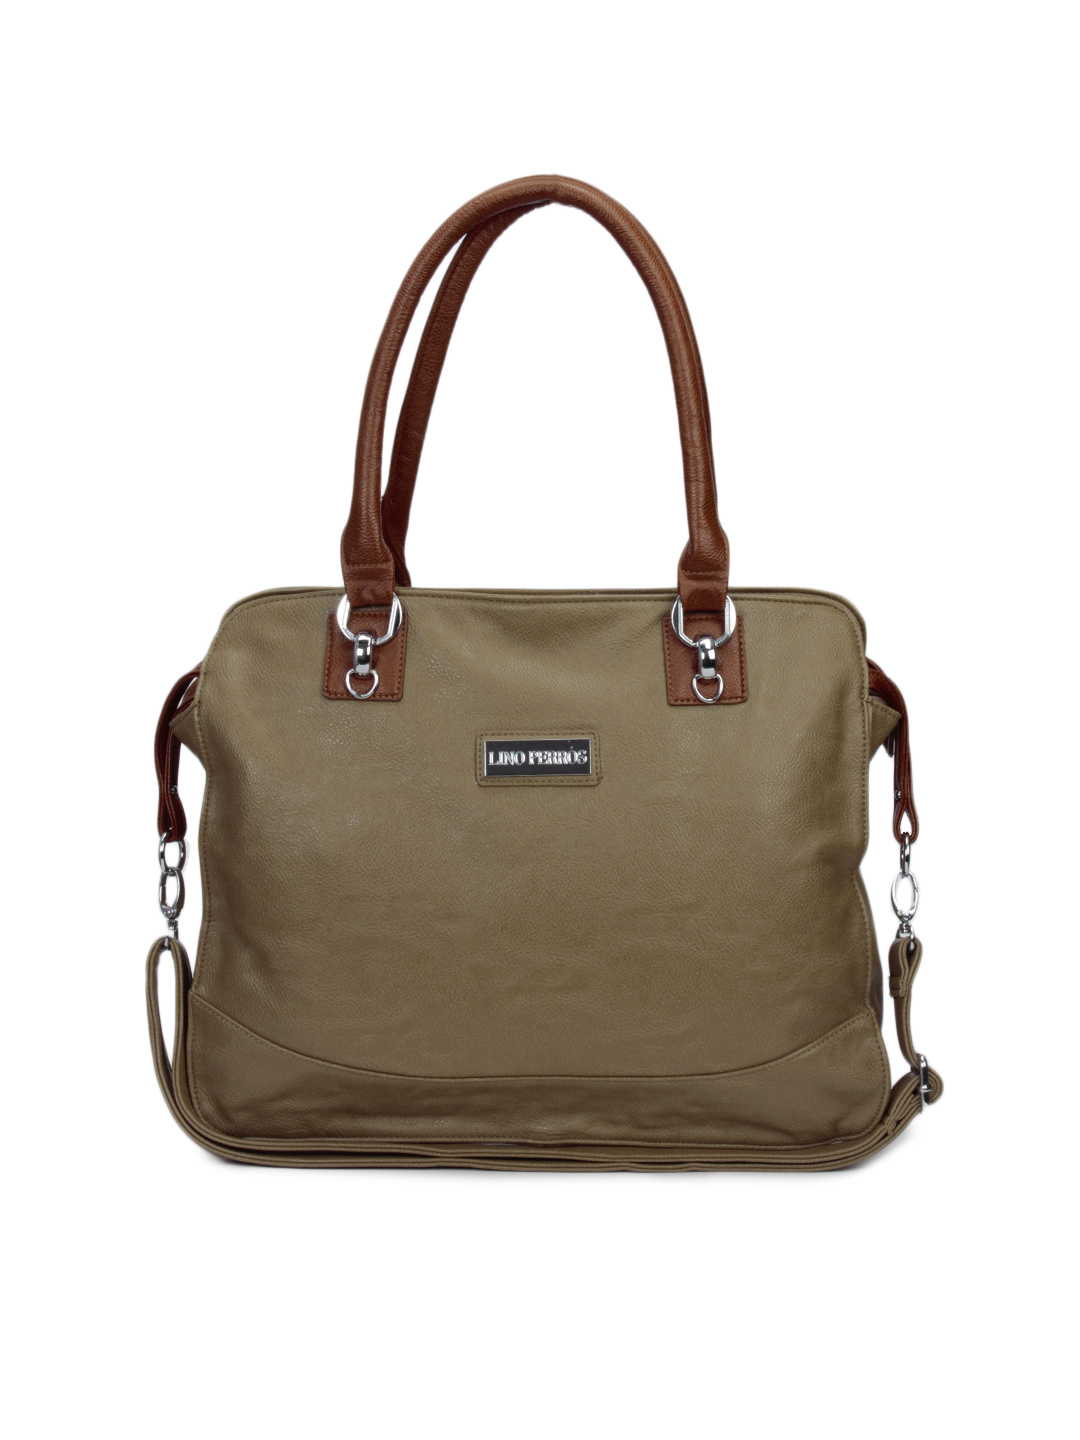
Lino Perros Women Leatherette Light Brown Handbag
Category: Accessories / Bags / Handbags
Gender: Women
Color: Brown
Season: Winter 2015
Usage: Casual